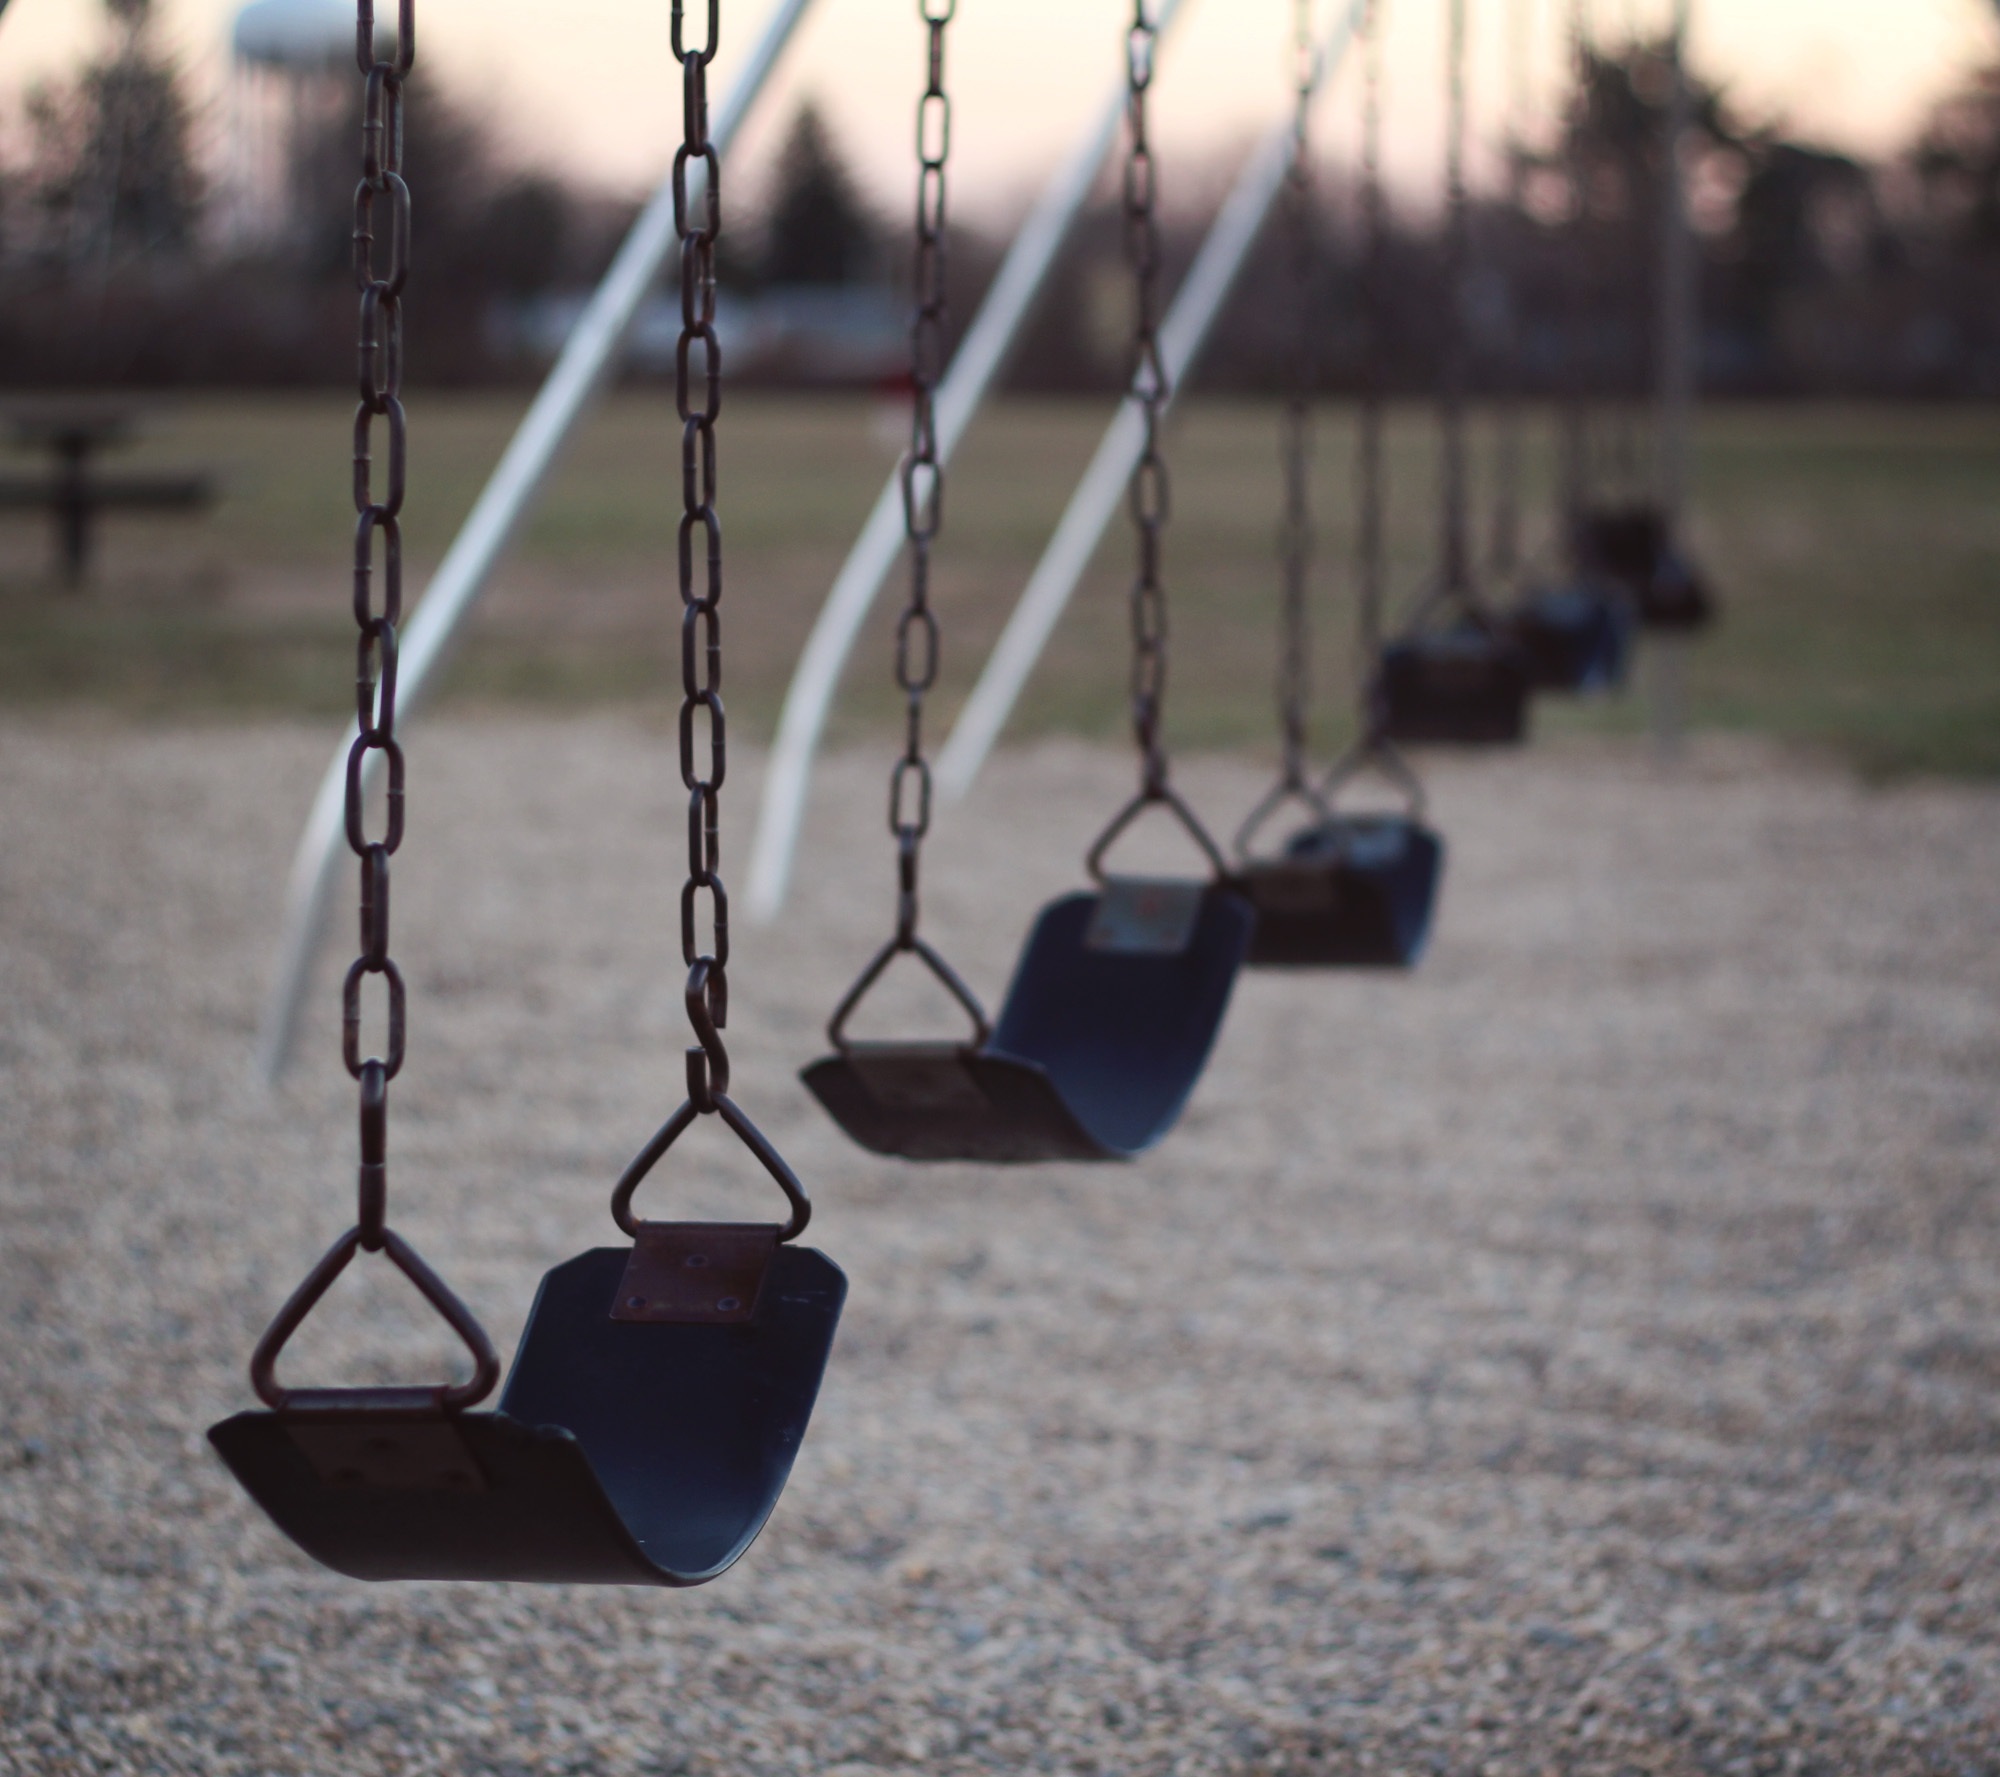
spring, park, blue, lighting, swing, outdoors, fun, playground, shape, kids playground, outdoor play equipment